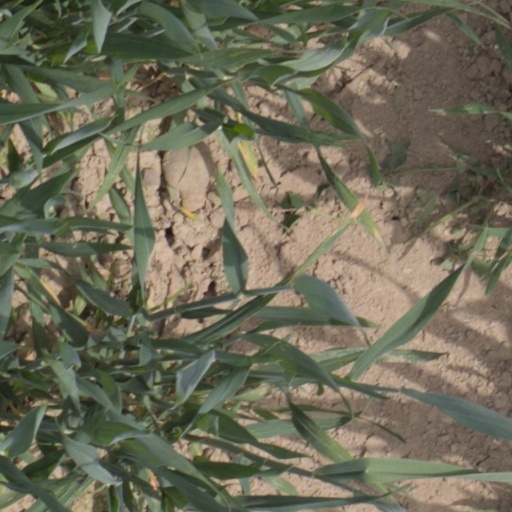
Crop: wheat